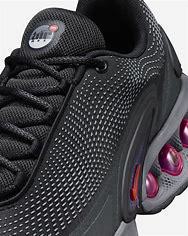
Brand: Nike
Model: Air Max DN